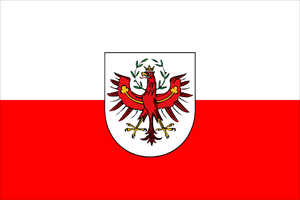
La campagne d'Allemagne et d'Autriche eut lieu durant la guerre de la Cinquième Coalition contre l'Empire français d'avril 1809 au 14 octobre 1809, date du traité de Vienne qui scelle la victoire française. C'est au cours de cette campagne que Napoléon et la Grande Armée essuyèrent leur première grande défaite, à Essling, les 21 et 22 mai, bataille qui eut également pour conséquence la première mort d'un maréchal d'Empire, à savoir le maréchal Jean Lannes. Cependant les victoires françaises d'Eckmühl, de Ratisbonne et surtout de Wagram permirent à l'Empire napoléonien d'assurer son hégémonie sur le continent.
Cet article regroupe les guerres et batailles ayant impliqué la France au cours du Premier Empire français, de son institution en 1804 par le plébiscite du 18 mai qui mena au sacre de Napoléon Iᵉʳ, jusqu'à sa chute après la campagne de Belgique de 1815 au cours de laquelle la défaite française de Waterloo chassa définitivement Napoléon du pouvoir et mit fin à l'Empire.
La guerre de la Cinquième Coalition est un conflit qui opposa une coalition menée par l'Empire d'Autriche et le Royaume-Uni à l'Empire français de Napoléon et à la Bavière. Les engagements entre la France et l'Autriche, les deux principaux belligérants, se déroulèrent dans toute l'Europe centrale entre avril et juillet 1809 et causèrent de lourdes pertes dans les deux camps. Le Royaume-Uni, déjà impliqué sur le continent dans la guerre d'Espagne, lança une expédition dans les Pays-Bas pour soulager l'Autriche mais celle-ci ne permit pas de changer le cours de la guerre. Malgré quelques victoires défensives mineures, l'absence dans la coalition de la Russie ou de la Prusse permit à Napoléon de remporter sur l'Autriche, dépassée en nombre, une victoire décisive lors de la sanglante bataille de Wagram.
La rébellion tyrolienne est un soulèvement contre-révolutionnaire de paysans de la province du Tyrol contre le royaume de Bavière, vassal de l'Empire français. Vaincu en 1805, l'Empire d'Autriche cède le Tyrol à la Bavière ; cependant, la politique anticléricale et centralisatrice du nouveau régime provoque l'hostilité de la majeure partie de la population tyrolienne. En 1809, soutenus par Vienne, les paysans se rebellent. Menés par Andreas Hofer ils remportent plusieurs victoires et repoussent plusieurs offensives françaises et bavaroises avant d'être finalement vaincus au bout de plusieurs mois.